Ray Allen

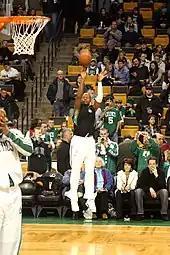
Allen in 2009

On February 5, 2009, Allen was named as the All-Star replacement for Orlando Magic point guard Jameer Nelson. This marked Allen's ninth time on the All-Star team and the second straight year he had made it alongside teammates Kevin Garnett and Paul Pierce.